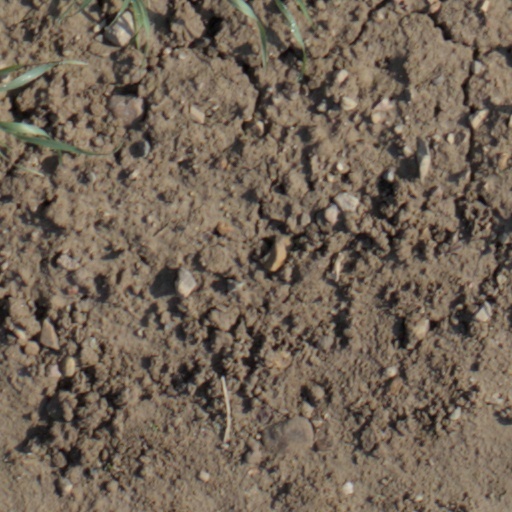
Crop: wheat